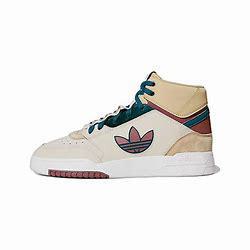
Brand: adidas
Model: originals Adidas Originals Drop Step XL